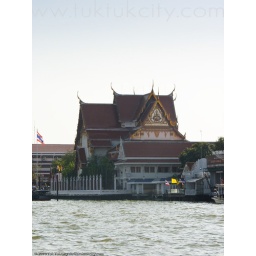
On the boat on ChaoPhraya river in Bangkok